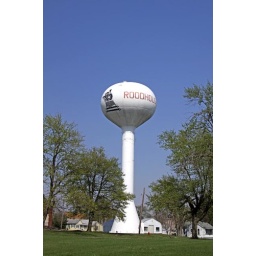
This water tower picture was taken in Roodhouse, IL [Greene Co. IL]